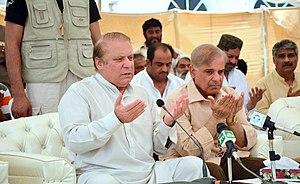
Le groupe Ittefaq ou la fonderie Ittefaq est un groupe industriel métallurgique spécialisé dans la production de métaux, notamment d'acier. Il a été fondé en 1939 par Muhammad Sharif et ses frères. Il est implanté dans la province du Pendjab et trouve son siège à Lahore, mais a été racheté en 2004.